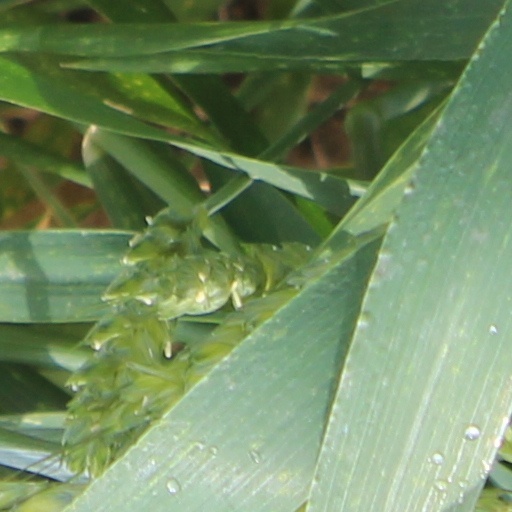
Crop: wheat